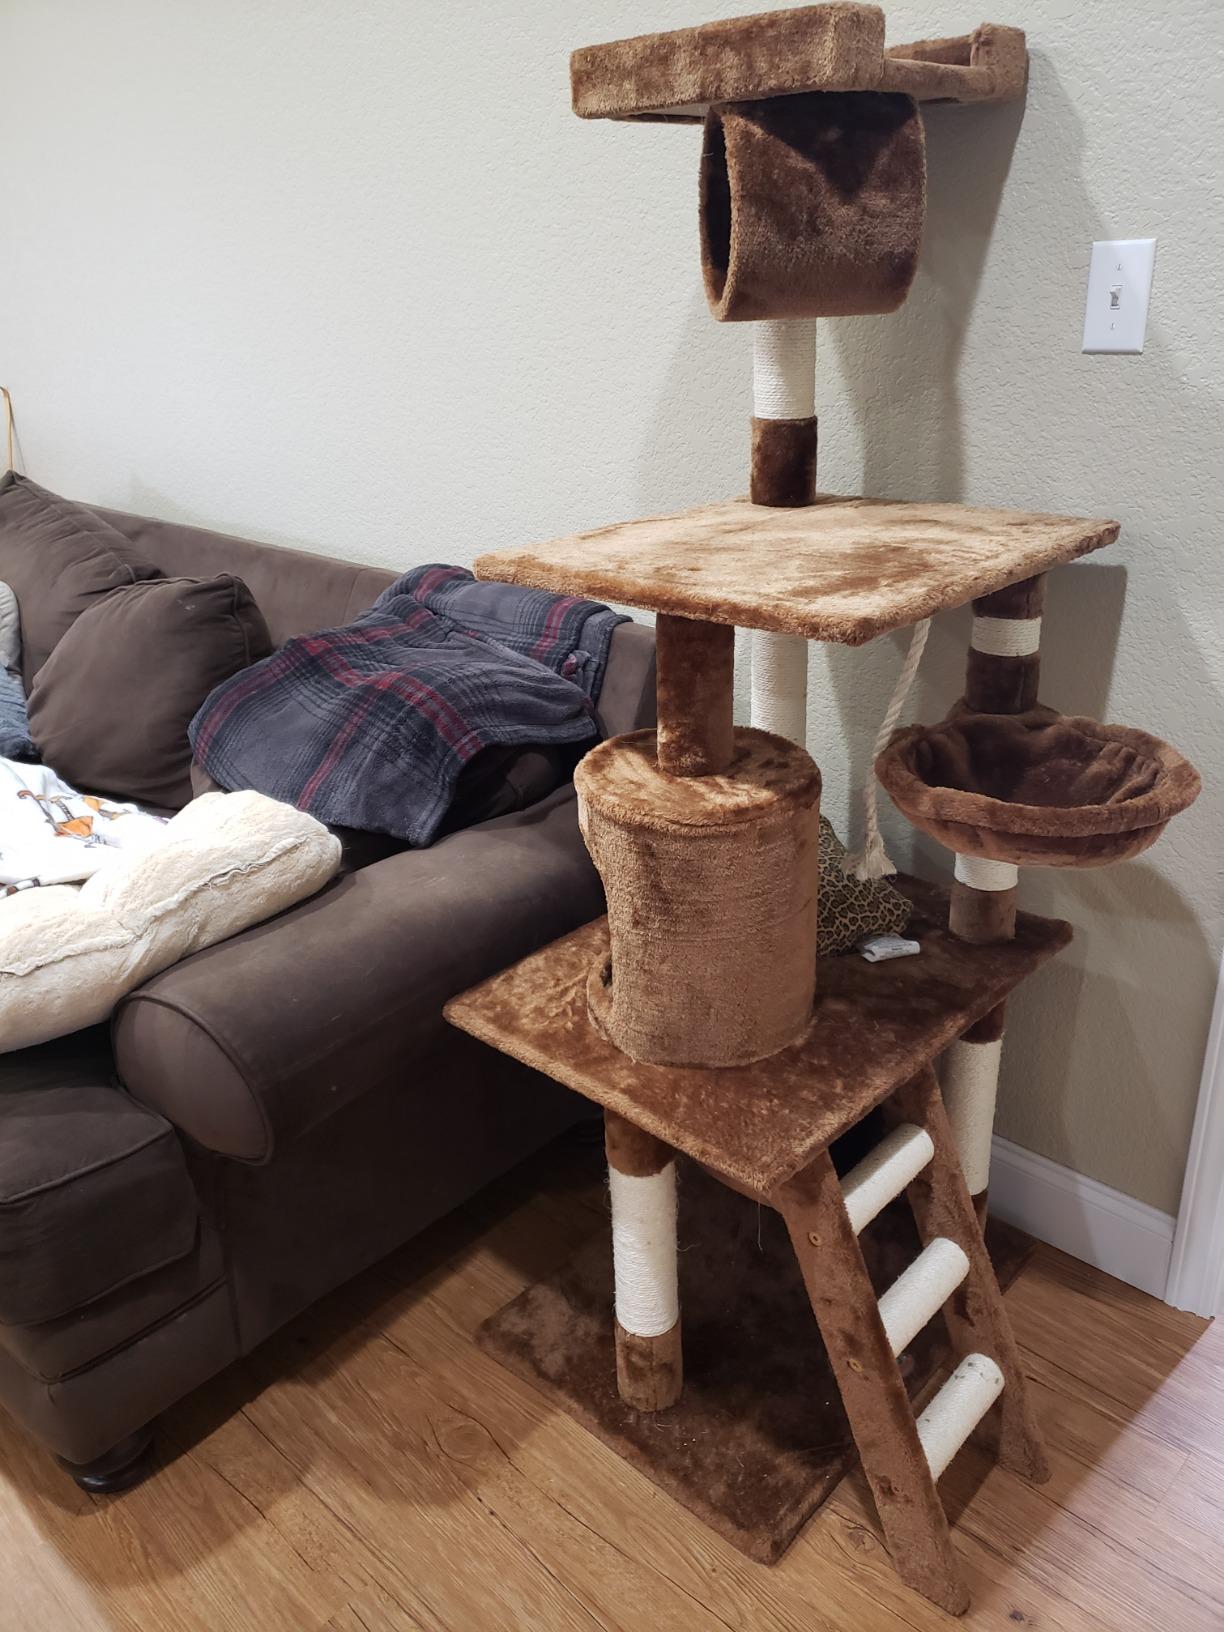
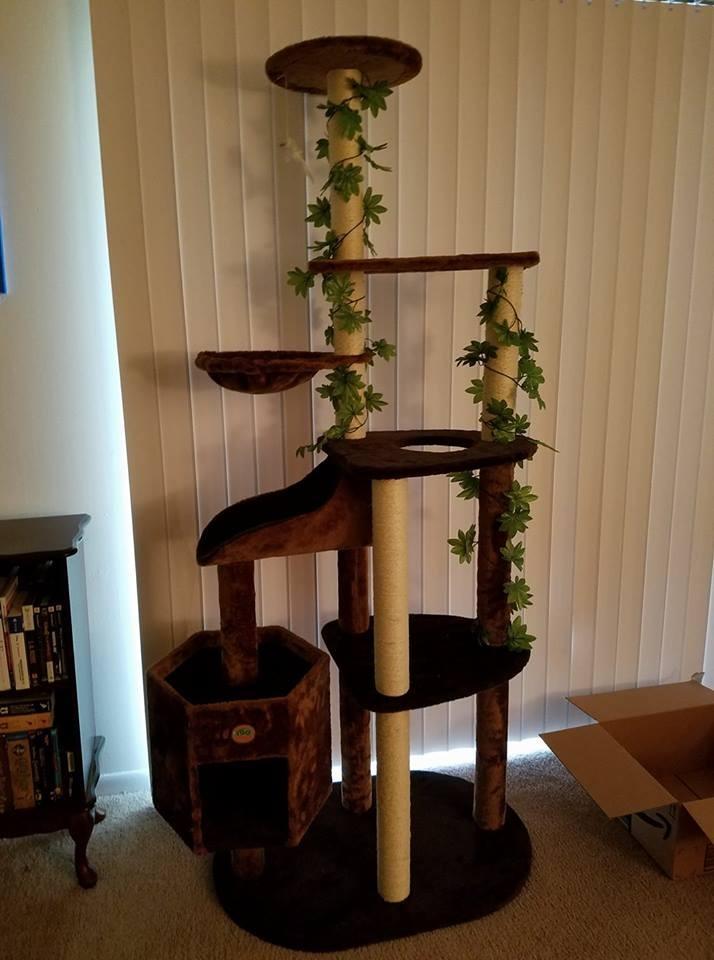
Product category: items_cat tree
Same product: no